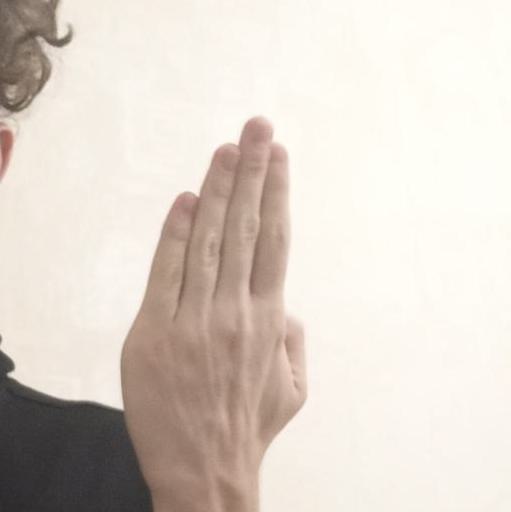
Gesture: stop_inverted